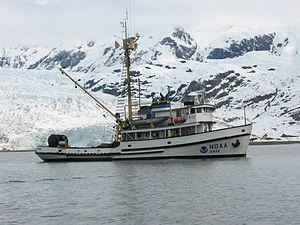
Le bassin de la Baie des Glaciers, situé en Alaska du Sud-Est, englobe la Baie des Glaciers et les montagnes et glaciers environnants. Il a été proclamé monument national américain le 25 février 1925, a ensuite été agrandi, et définit le 2 décembre 1980 comme parc national et réserve de la Baie des Glaciers en vertu de l'Alaska National Interest Lands Conservation Act, couvrant une superficie de 1 329 000 ha. En 1986, l'UNESCO a créé une réserve mondiale de biosphère de 23 000 ha. C'est la plus grande réserve de biosphère gérée par l'UNESCO dans le monde. En 1992, l'UNESCO a désigné cette zone comme faisant partie d'un site du patrimoine mondial, s'étendant sur une superficie de 98 000 km², qui comprenait également le Parc national de Wrangell–Saint-Élie, le parc national Kluane et le parc Tatshenshini-Alsek. Une partie du parc national est également une réserve intégrale couvrant 1 076 000 ha.
Le NOAA John N. Cobb (R 552) était un navire océanographique du National Oceanic and Atmospheric Administration. Il porte le nom de l'ichtyogiste américain John Nathan Cobb.